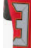
Number: 3